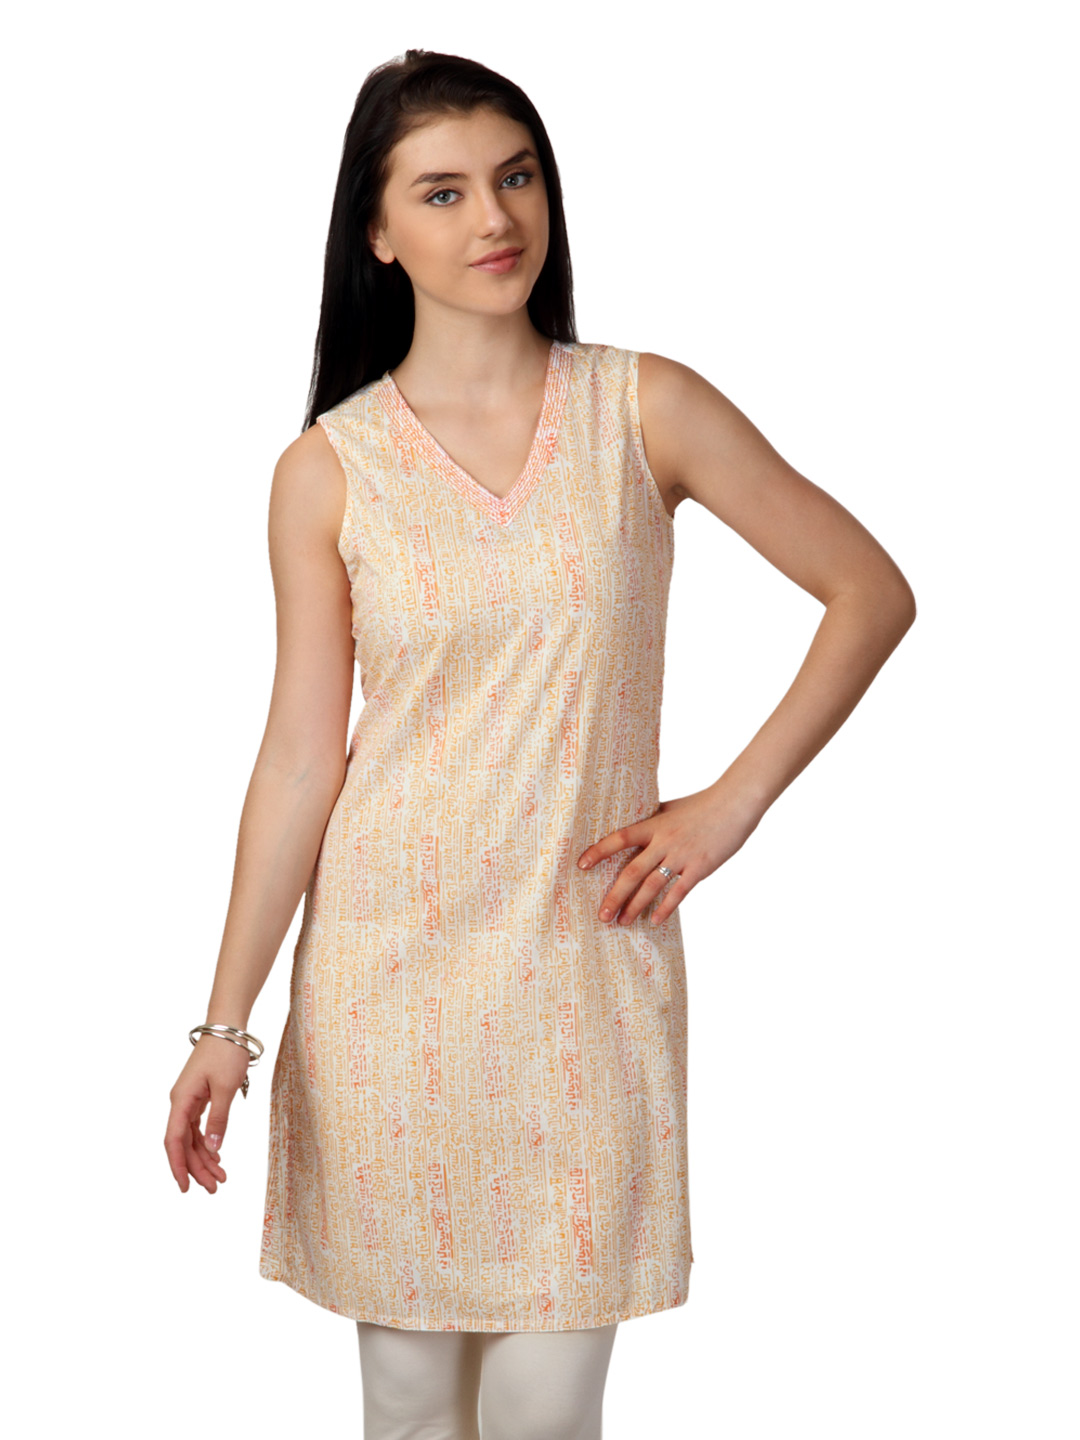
Fabindia Women Orange Kurta
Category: Apparel / Topwear / Kurtas
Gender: Women
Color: White
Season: Summer 2012
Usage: Ethnic